Mount Boppy Gold Mine

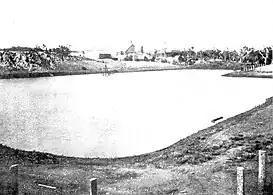
Water supply 'tank' for the mine, c.1905

Water was precious in the semi-arid environment, with enormous amounts being needed for the processing operations. The mine had a 13 million gallon dam (known as a 'tank'), condensed the exhaust steam from its steam engines for return to the boilers, and distilled brackish mine water. So critical was the mine to the village's economy that, if the mine's tank fell below eight feet in depth and subject to approval, water was transferred from the Government Tank—the village's water supply—to the mine's tank. From 1914, the mine began using groundwater, from the abandoned North Mount Boppy shaft, in its boilers. In the early 1920s, the area was subject to a long drought, which affected mining operations at the Mt Boppy mine.